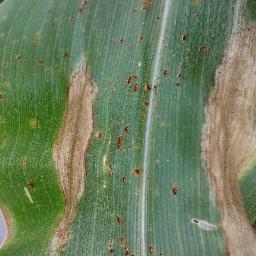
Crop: corn
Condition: (maize)_northern_blight